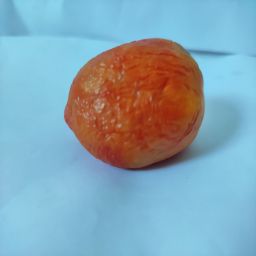
Crop: Tomato
Quality: Old